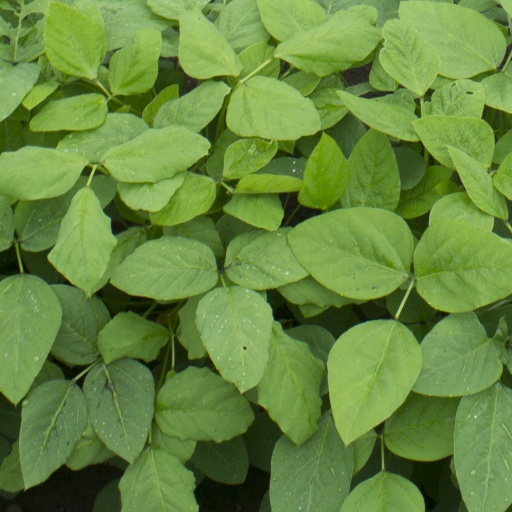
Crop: soybean